Emmenbrücke Gersag railway station

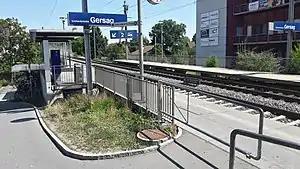
The station in 2018

Emmenbrücke Gersag railway station is a railway station in the municipality of Emmen, in the Swiss canton of Lucerne. It is located at the junction of the standard gauge Olten–Lucerne and Seetal lines of Swiss Federal Railways.